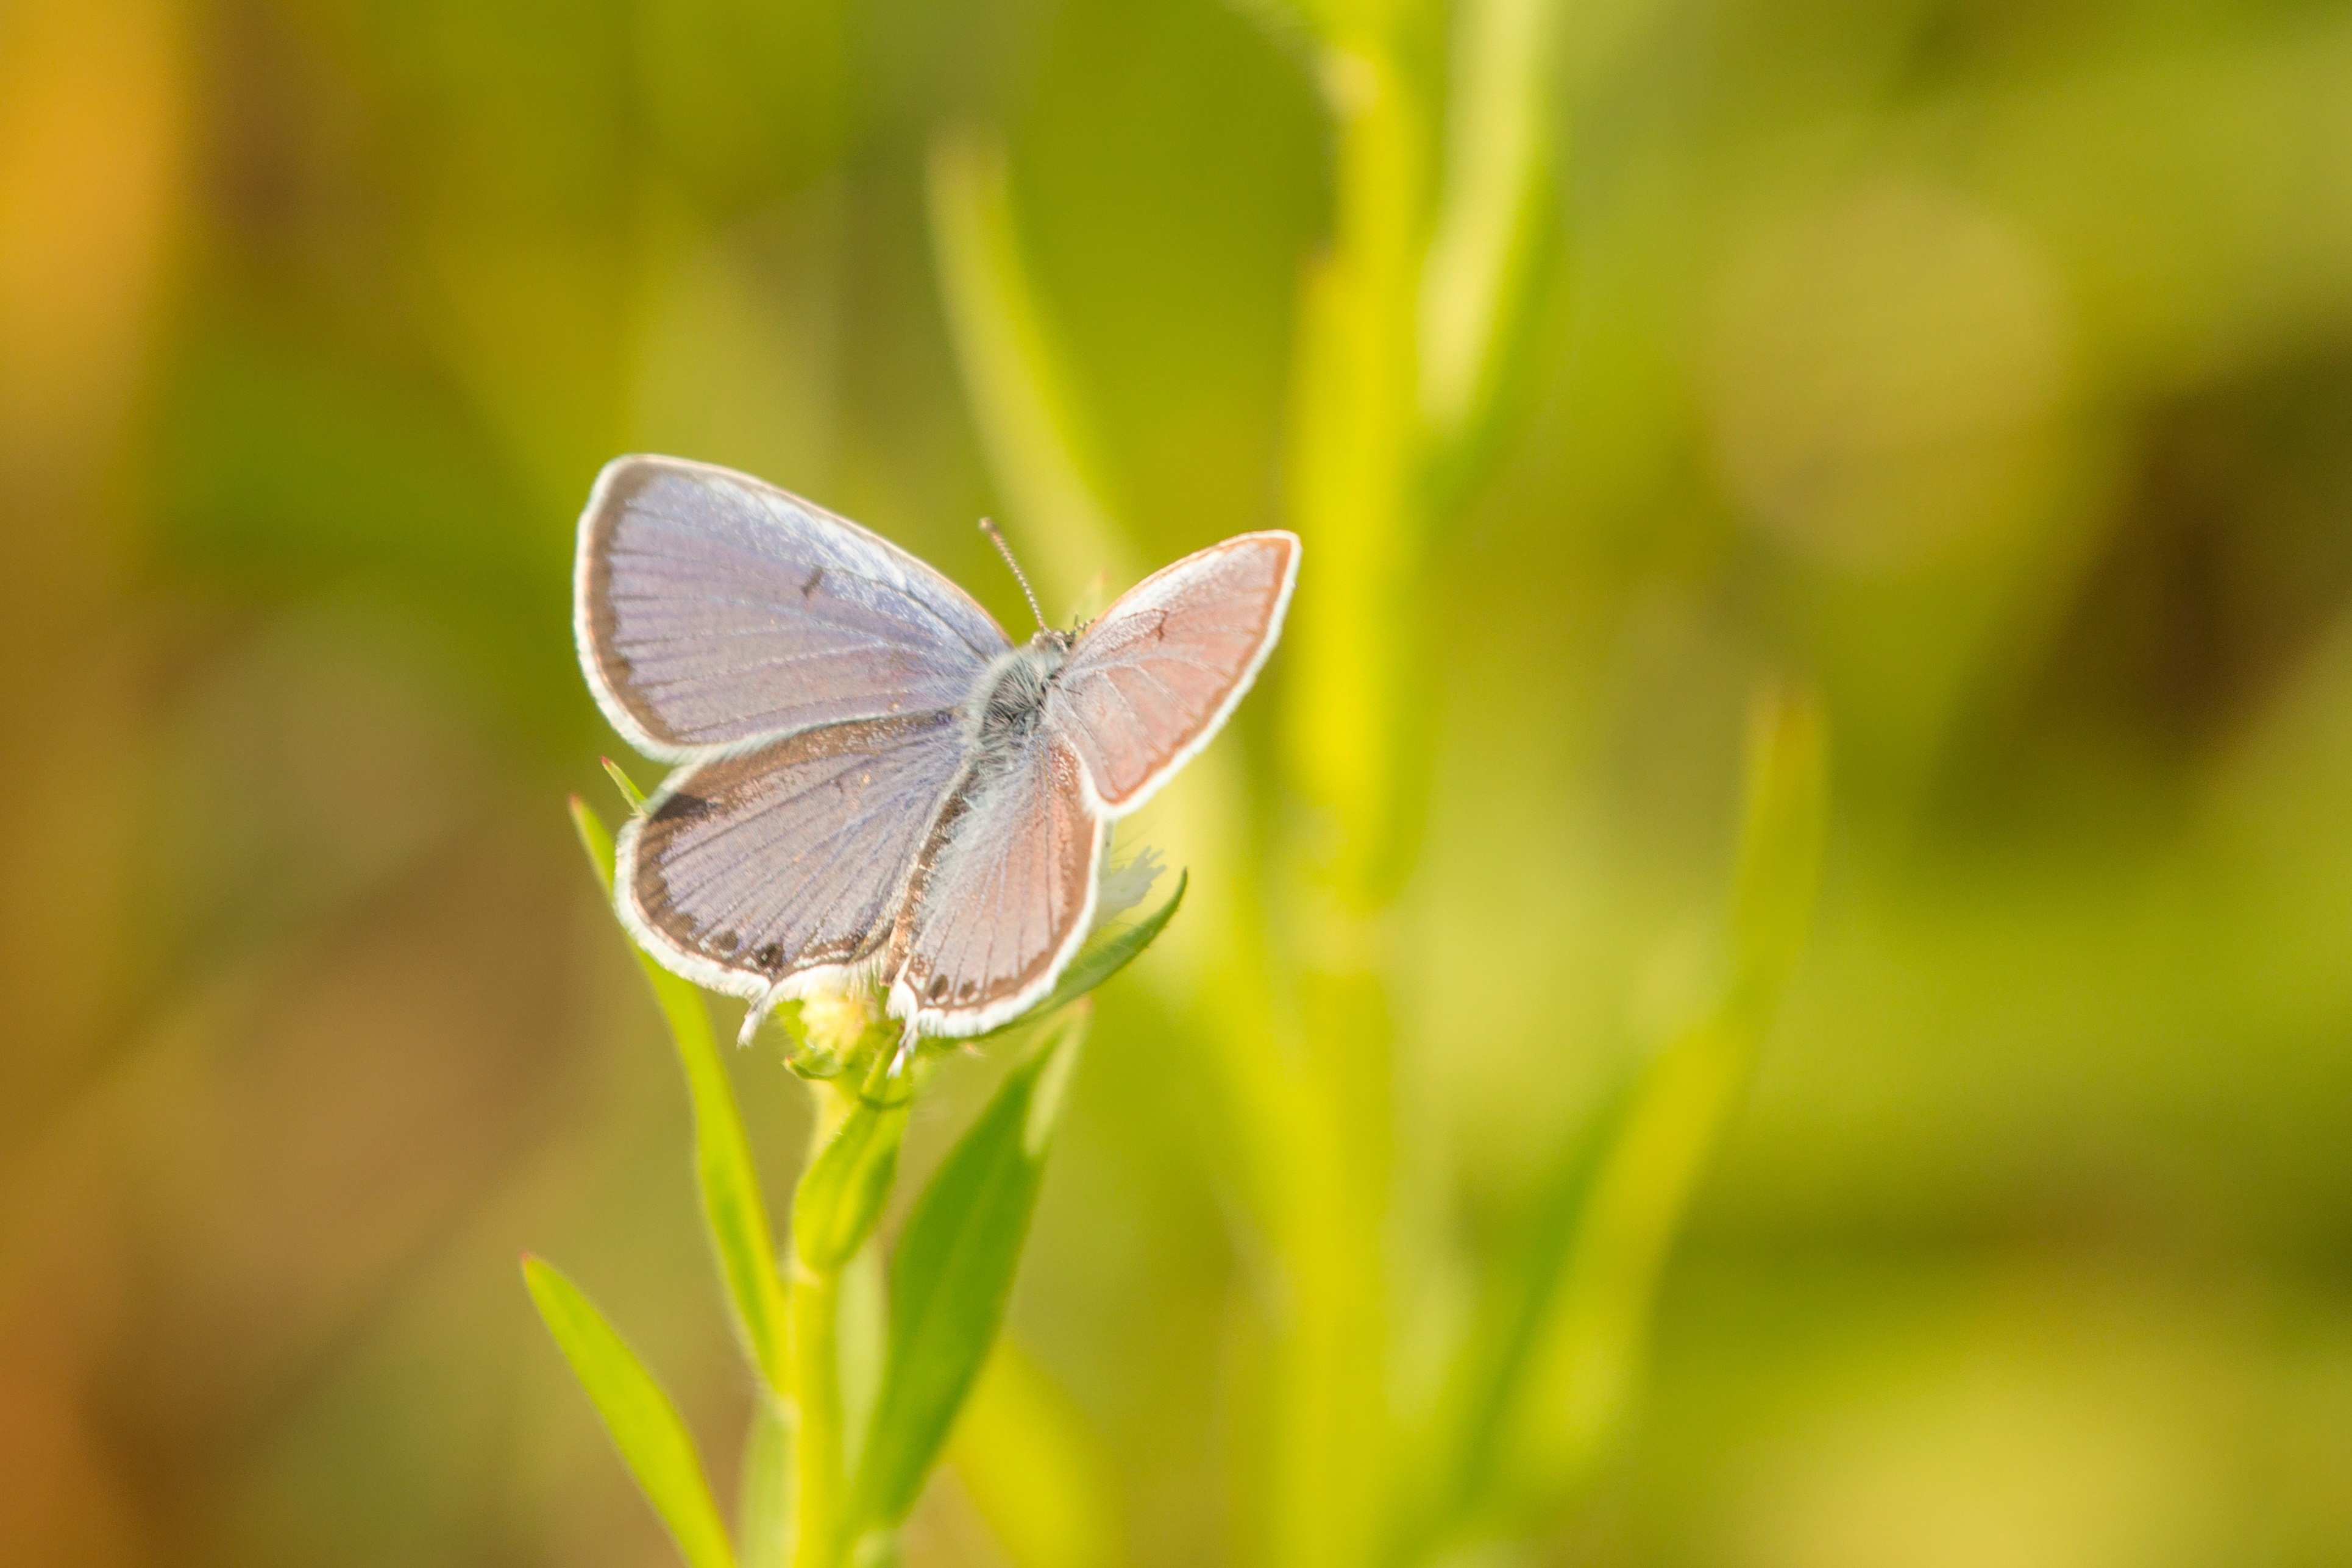
nature, forest, grass, outdoor, photography, meadow, flower, petal, summer, green, insect, park, butterfly, colorful, flora, fauna, invertebrate, close up, nectar, pieridae, macro photography, arthropod, field of flowers, pollinator, moths and butterflies, lycaenid, colias